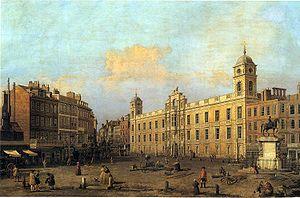
Northumberland Avenue est une rue de Londres.
Cette page fournit une liste chronologique de tableaux du peintre vénitien Giovanni Antonio Canal, plus connu sous le nom de Canaletto.